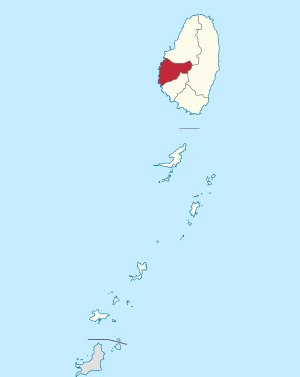
Saint Patrick sogn (Saint Vincent og Grenadinerne)
Kort
Saint Patrick sogn er et af seks sogne på Saint Vincent og Grenadinerne.